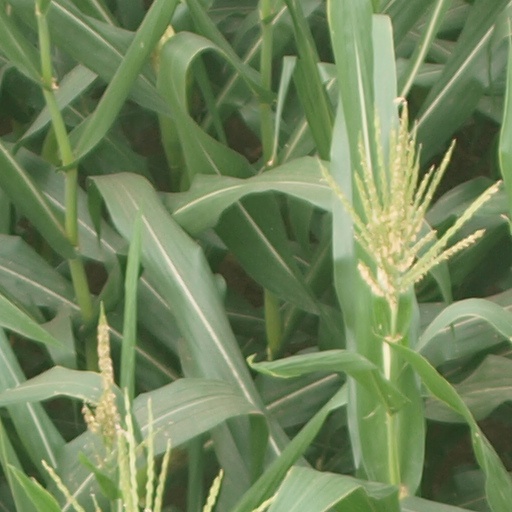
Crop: maize; corn